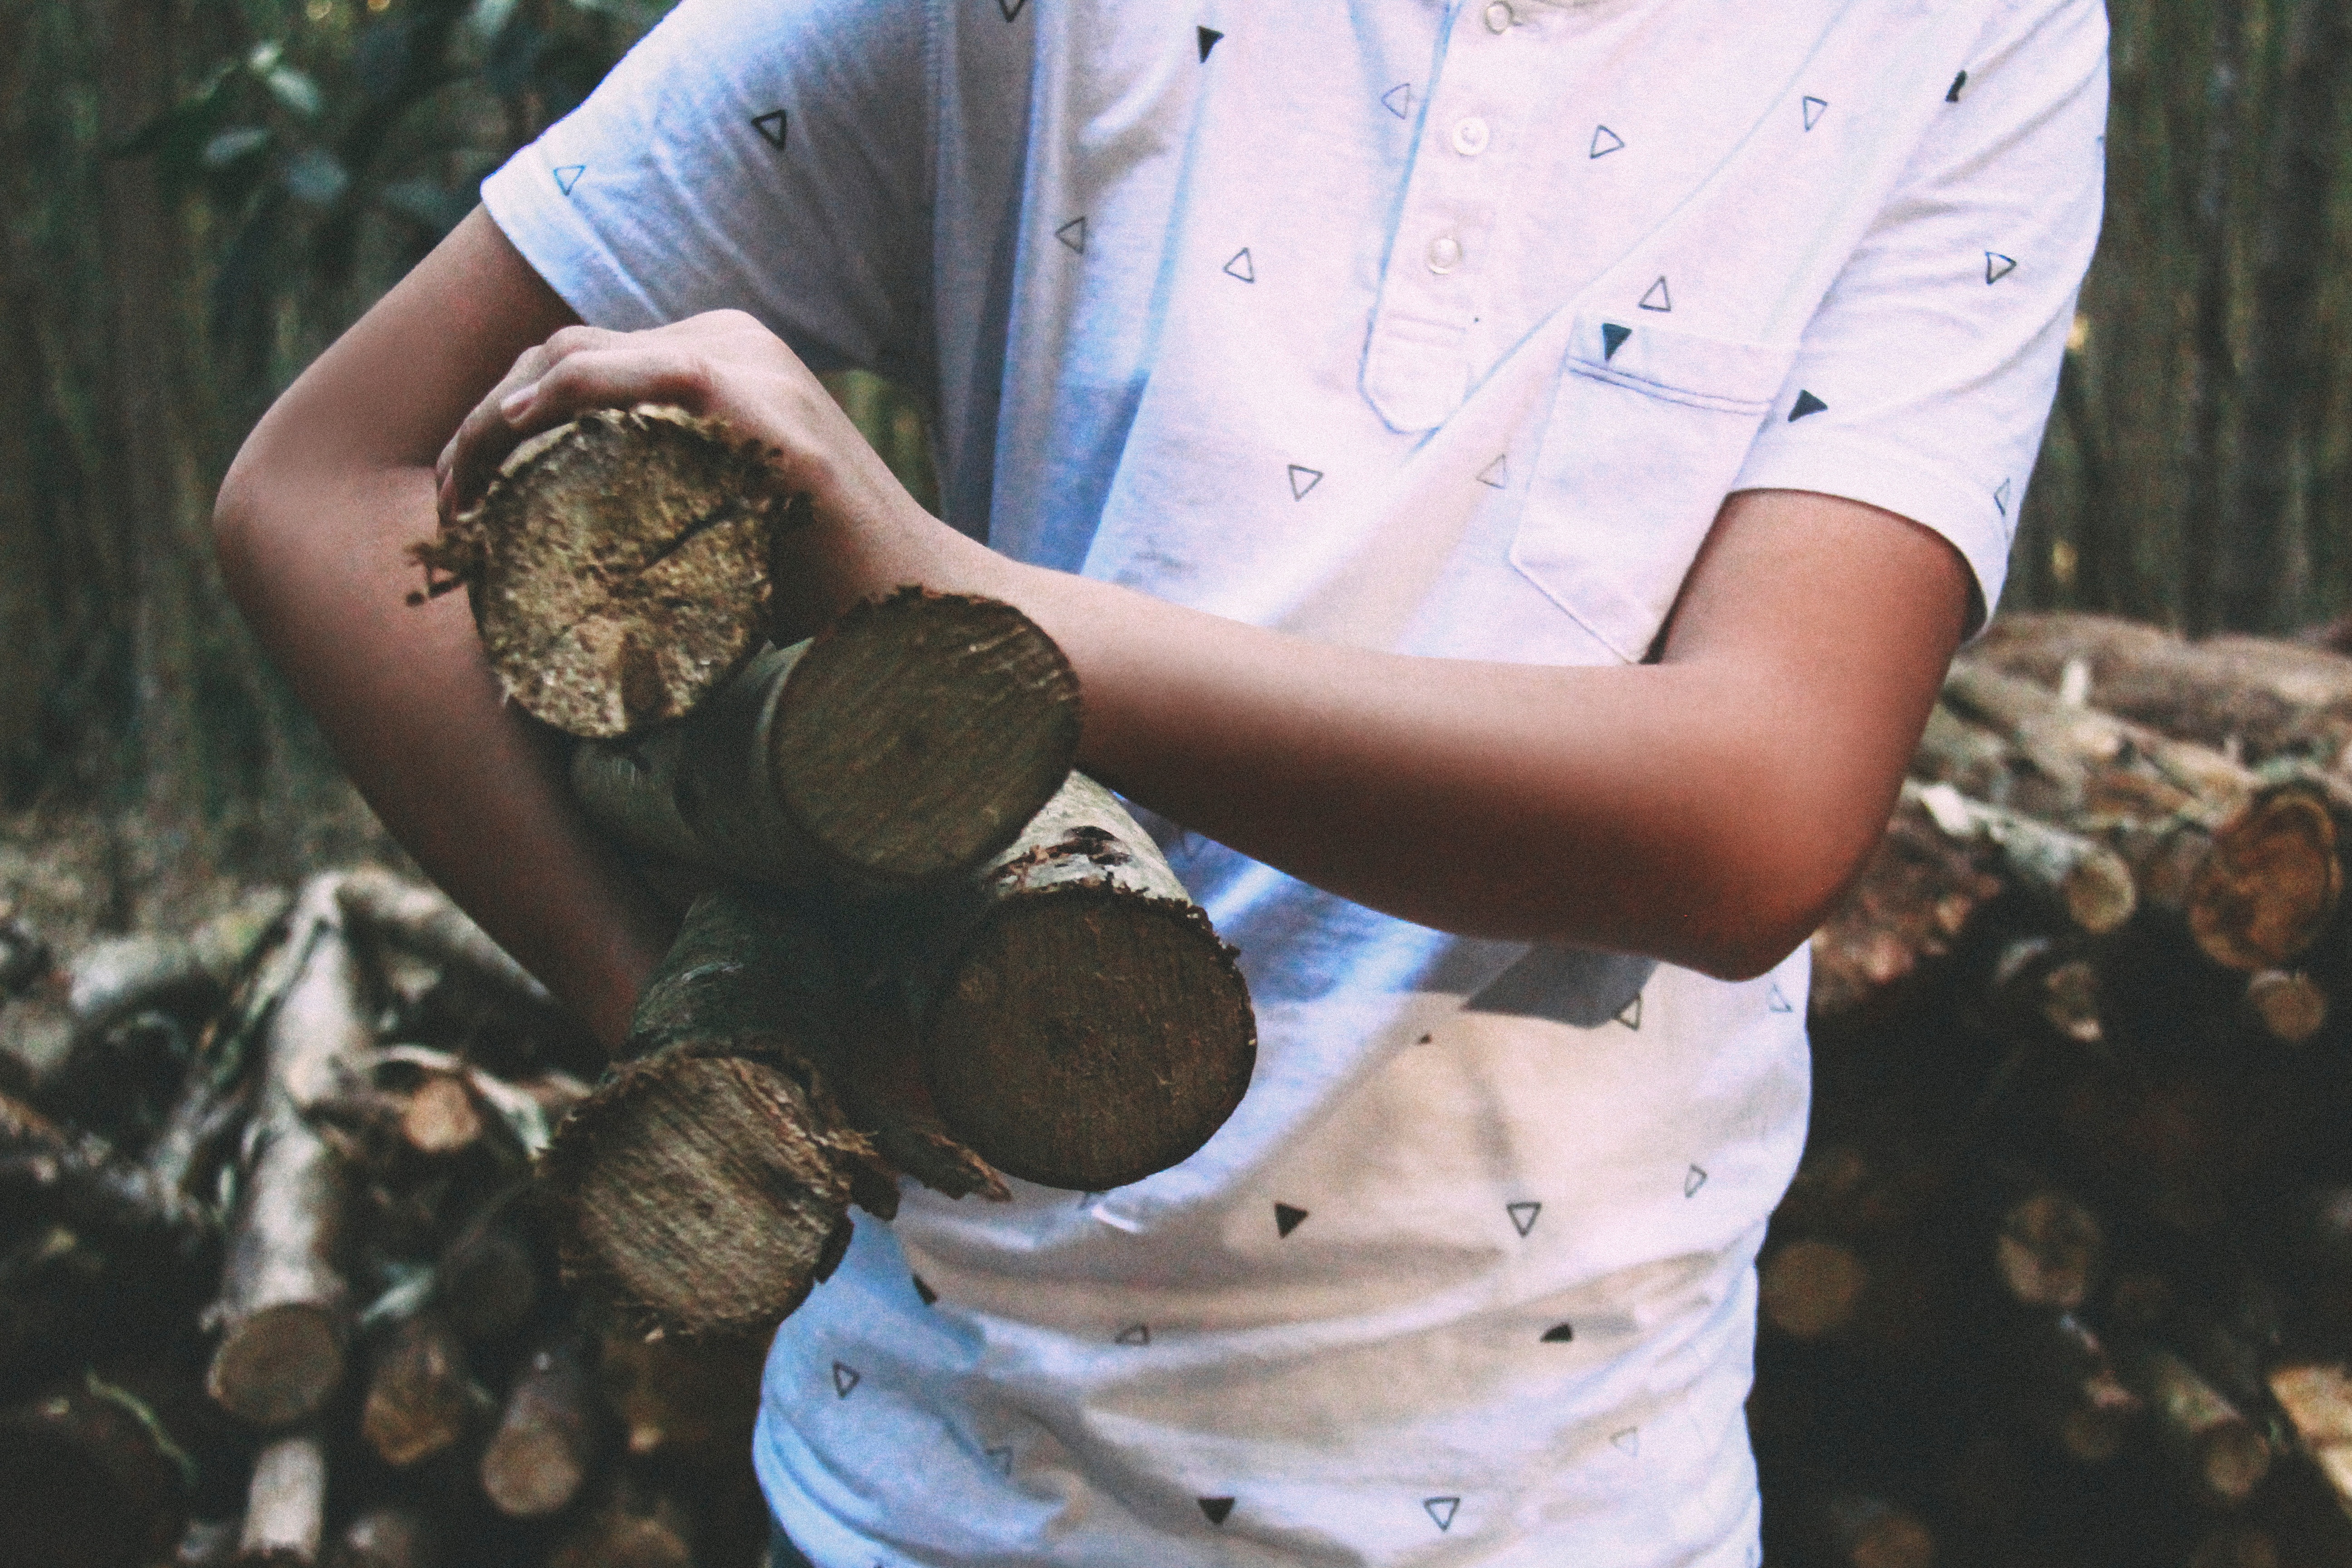
wood, bark, log, spring, firewood, shirt, sense